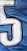
Number: 5